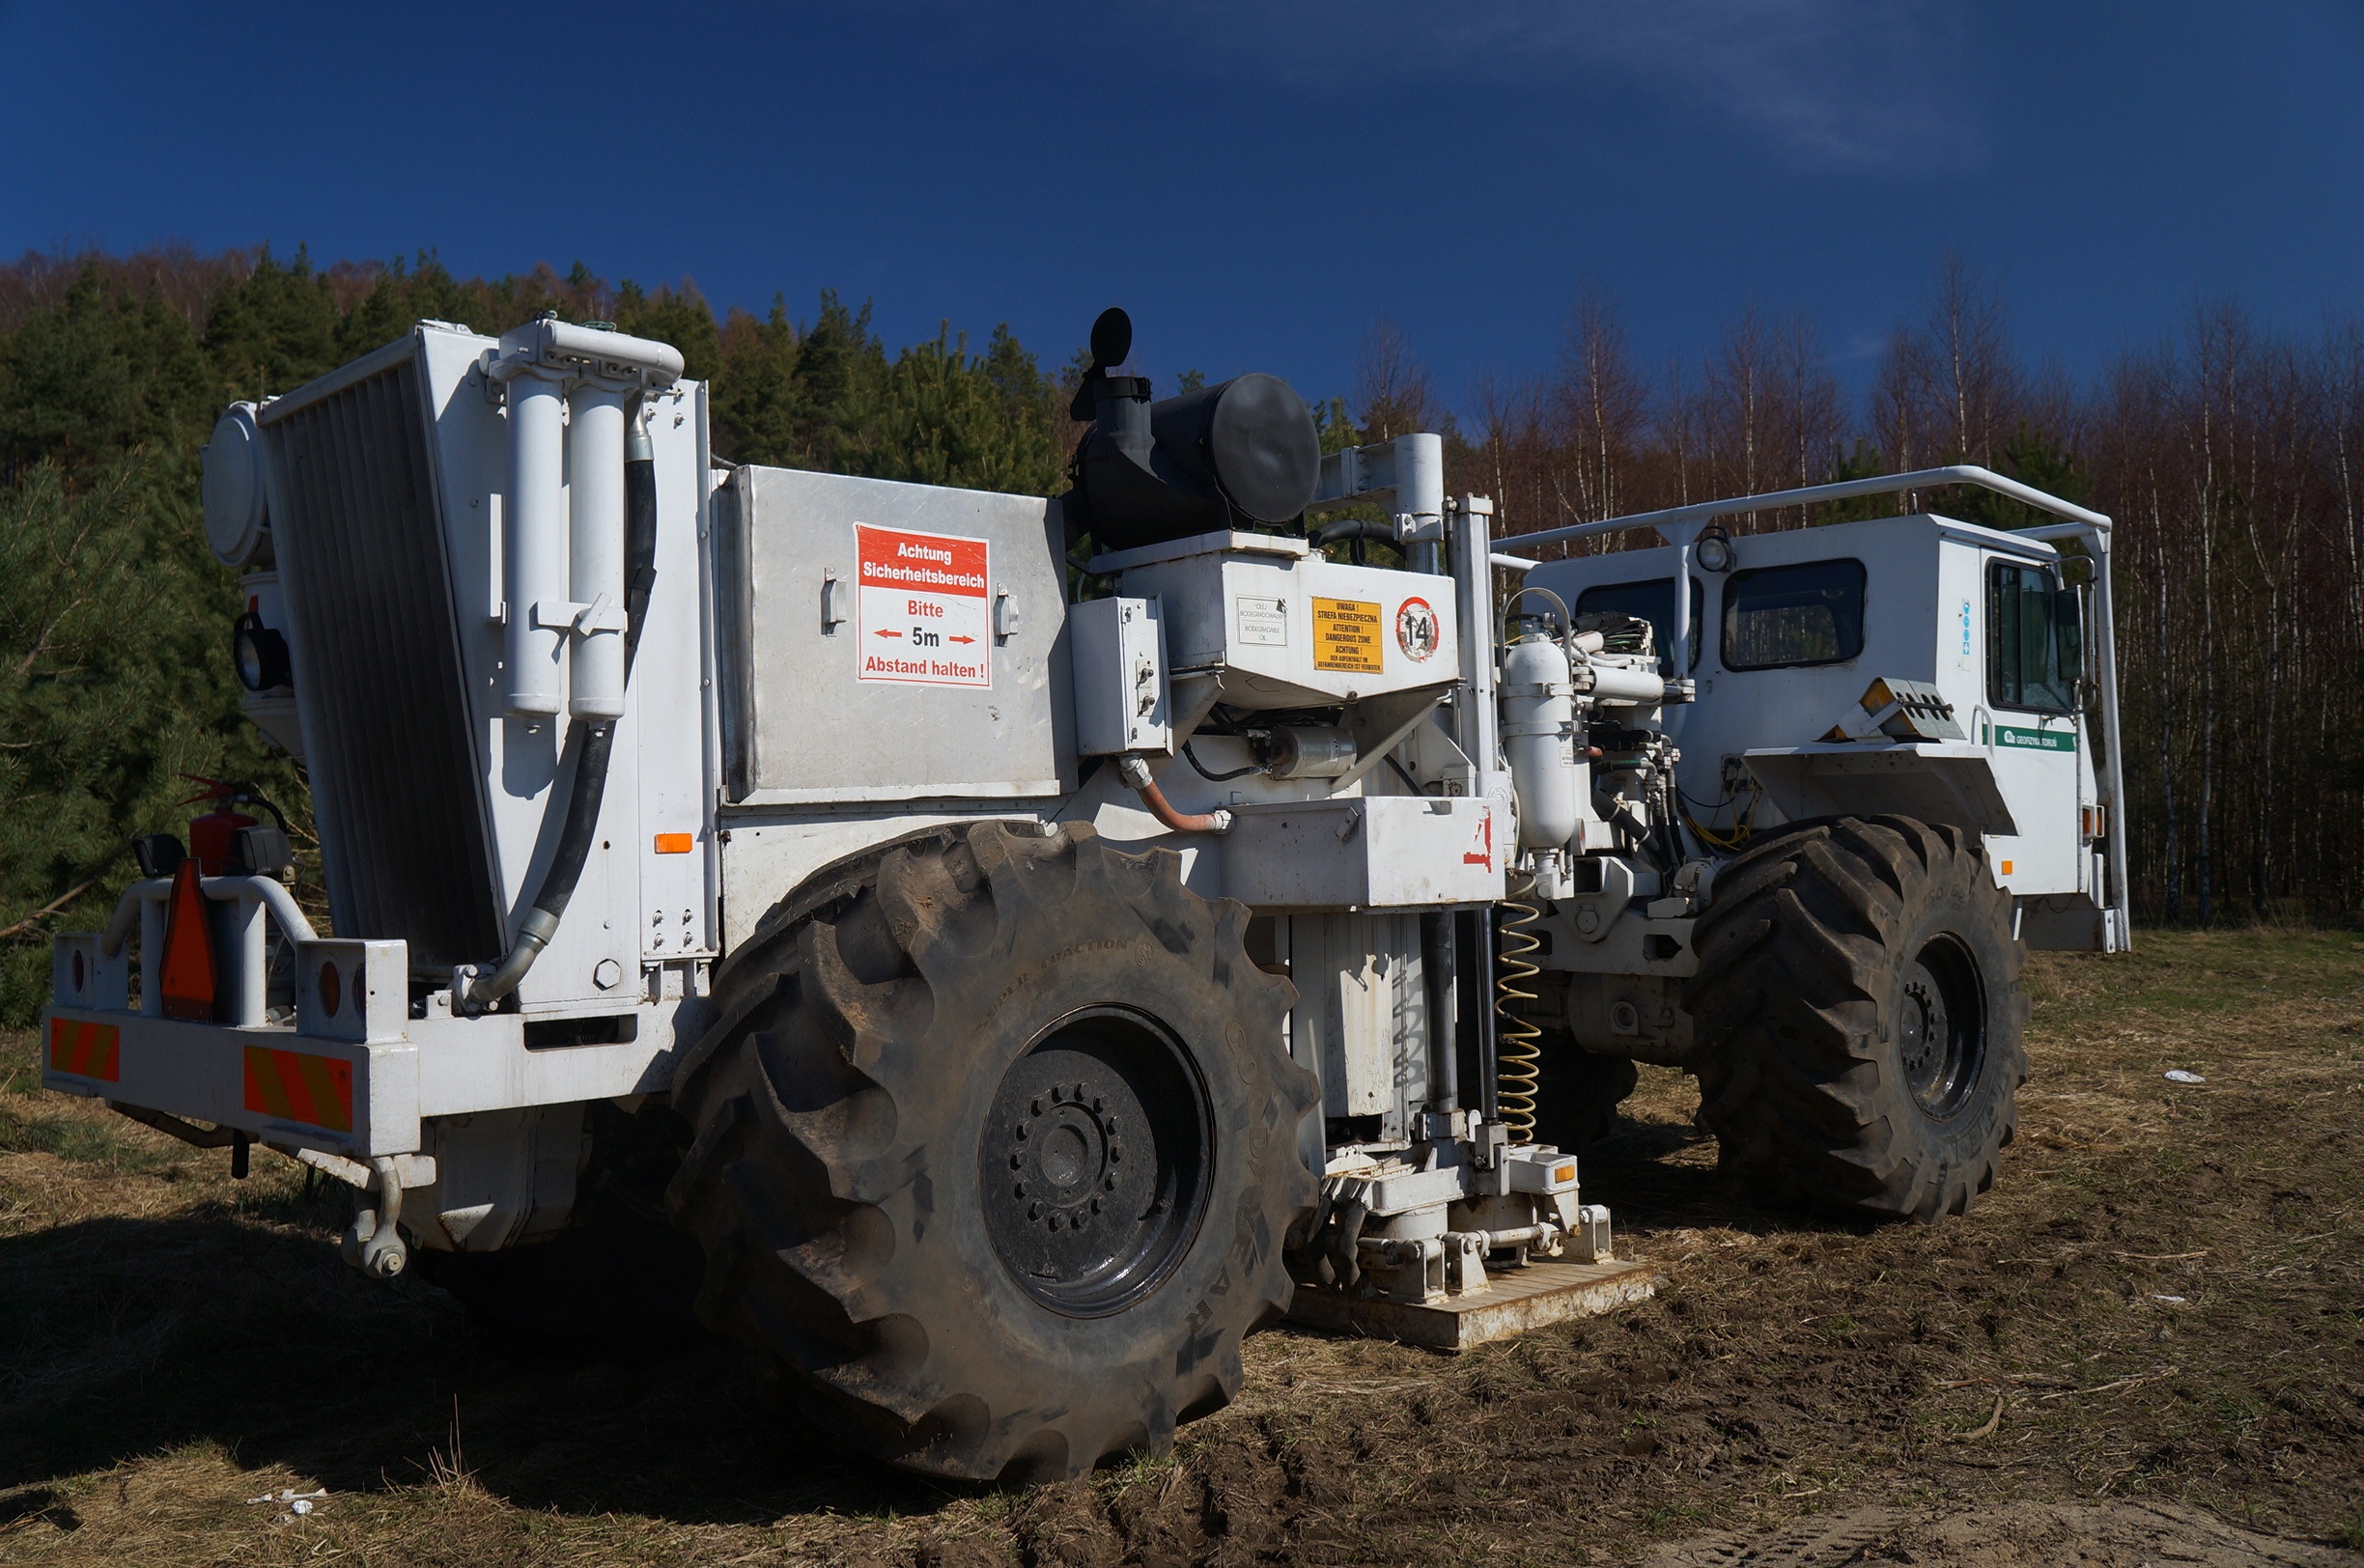
car, tractor, asphalt, transport, truck, vehicle, geology, agricultural machinery, natural gas, construction equipment, off roading, vibrator, vibroseis, seismic survey